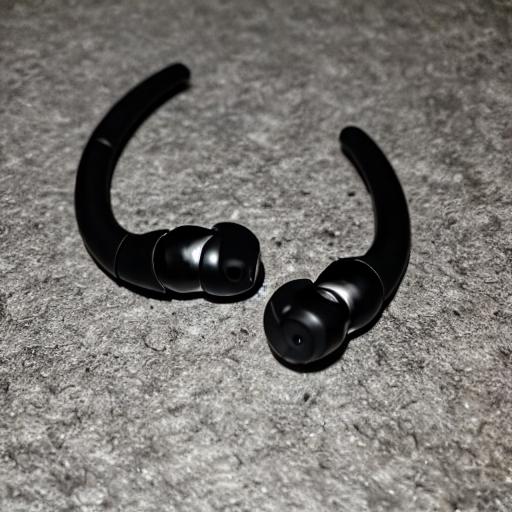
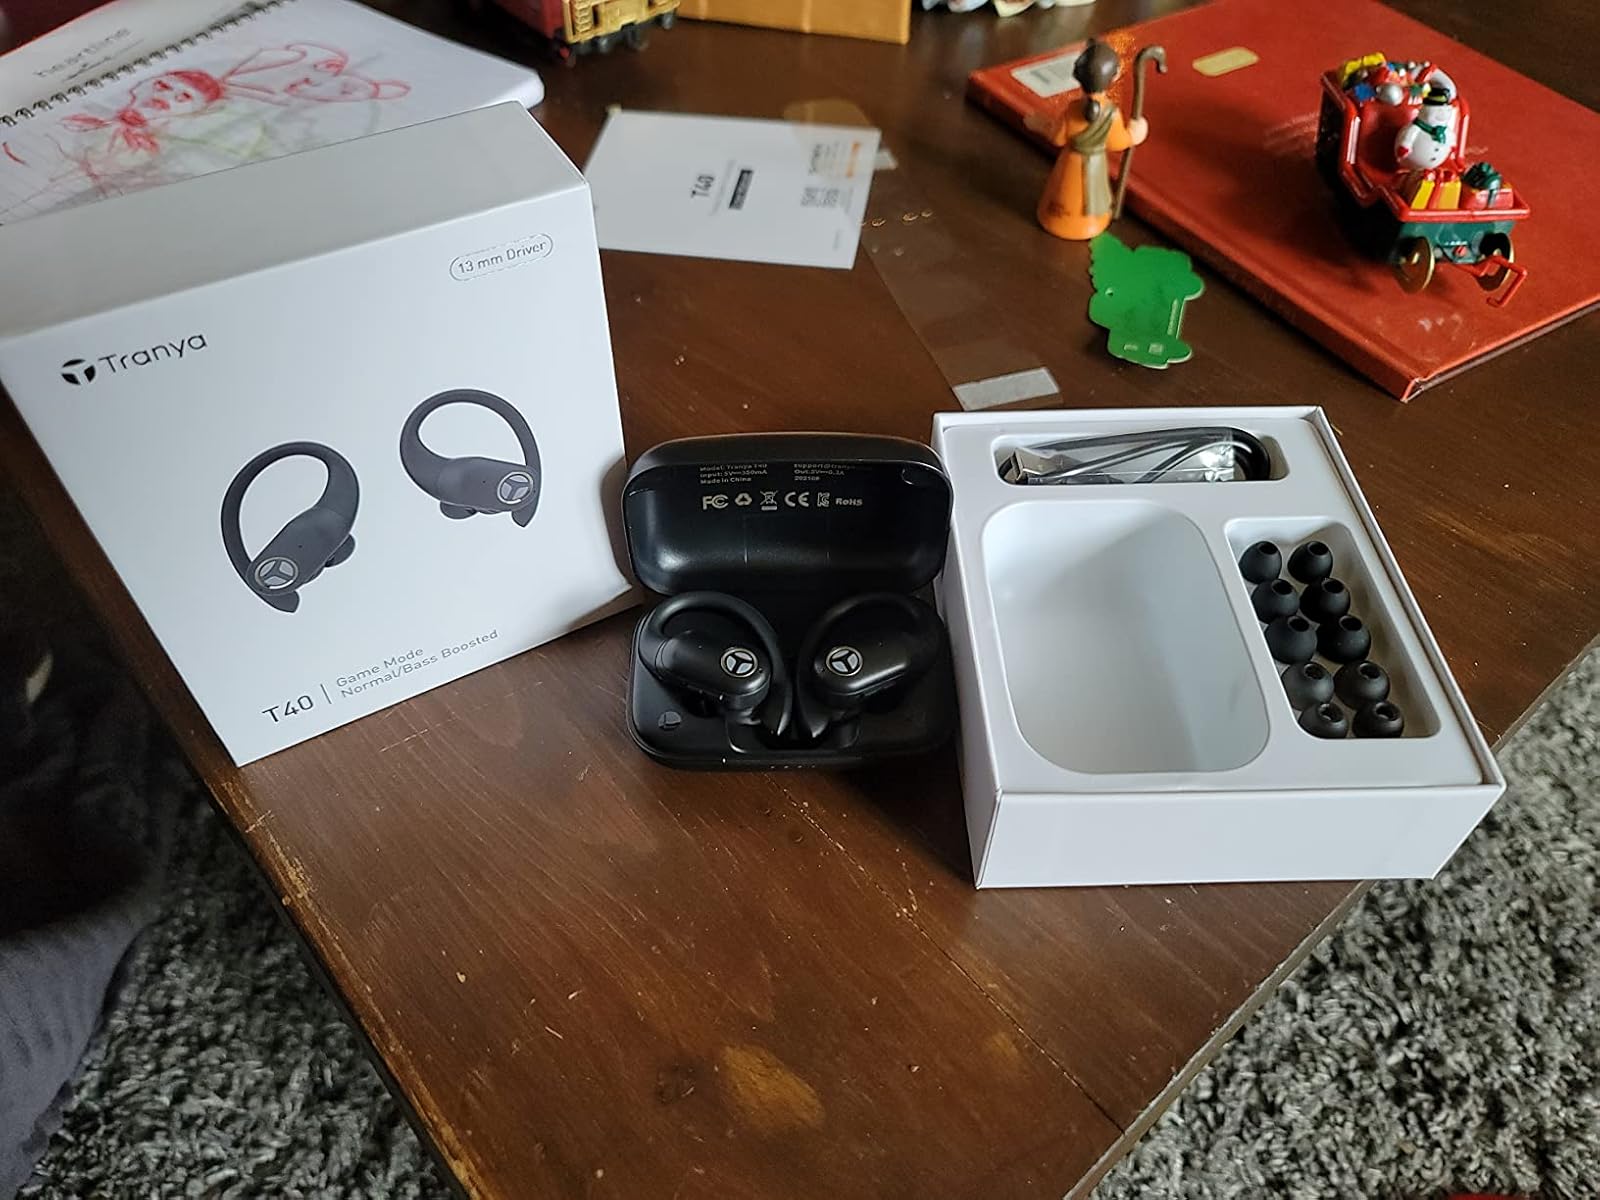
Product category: earbuds
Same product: no